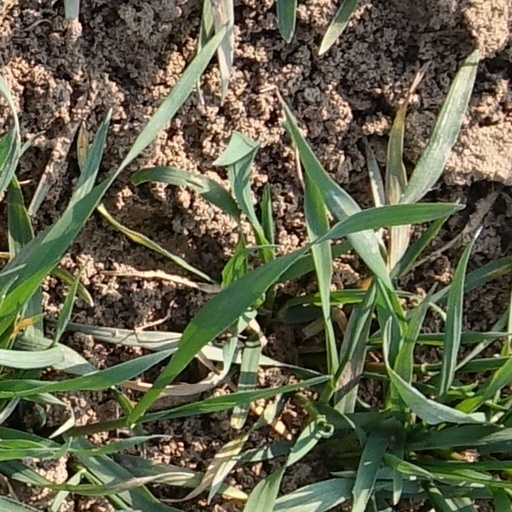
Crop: wheat